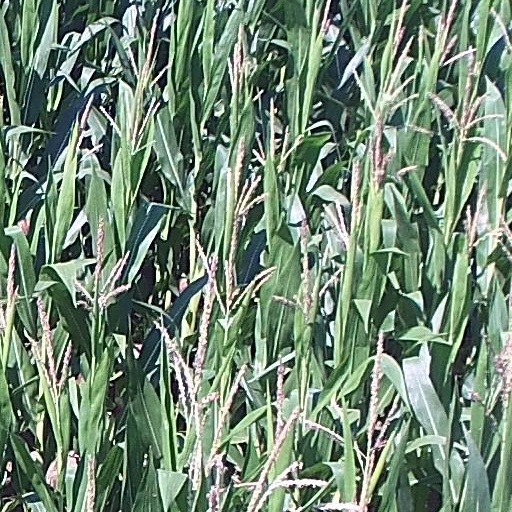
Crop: maize; corn